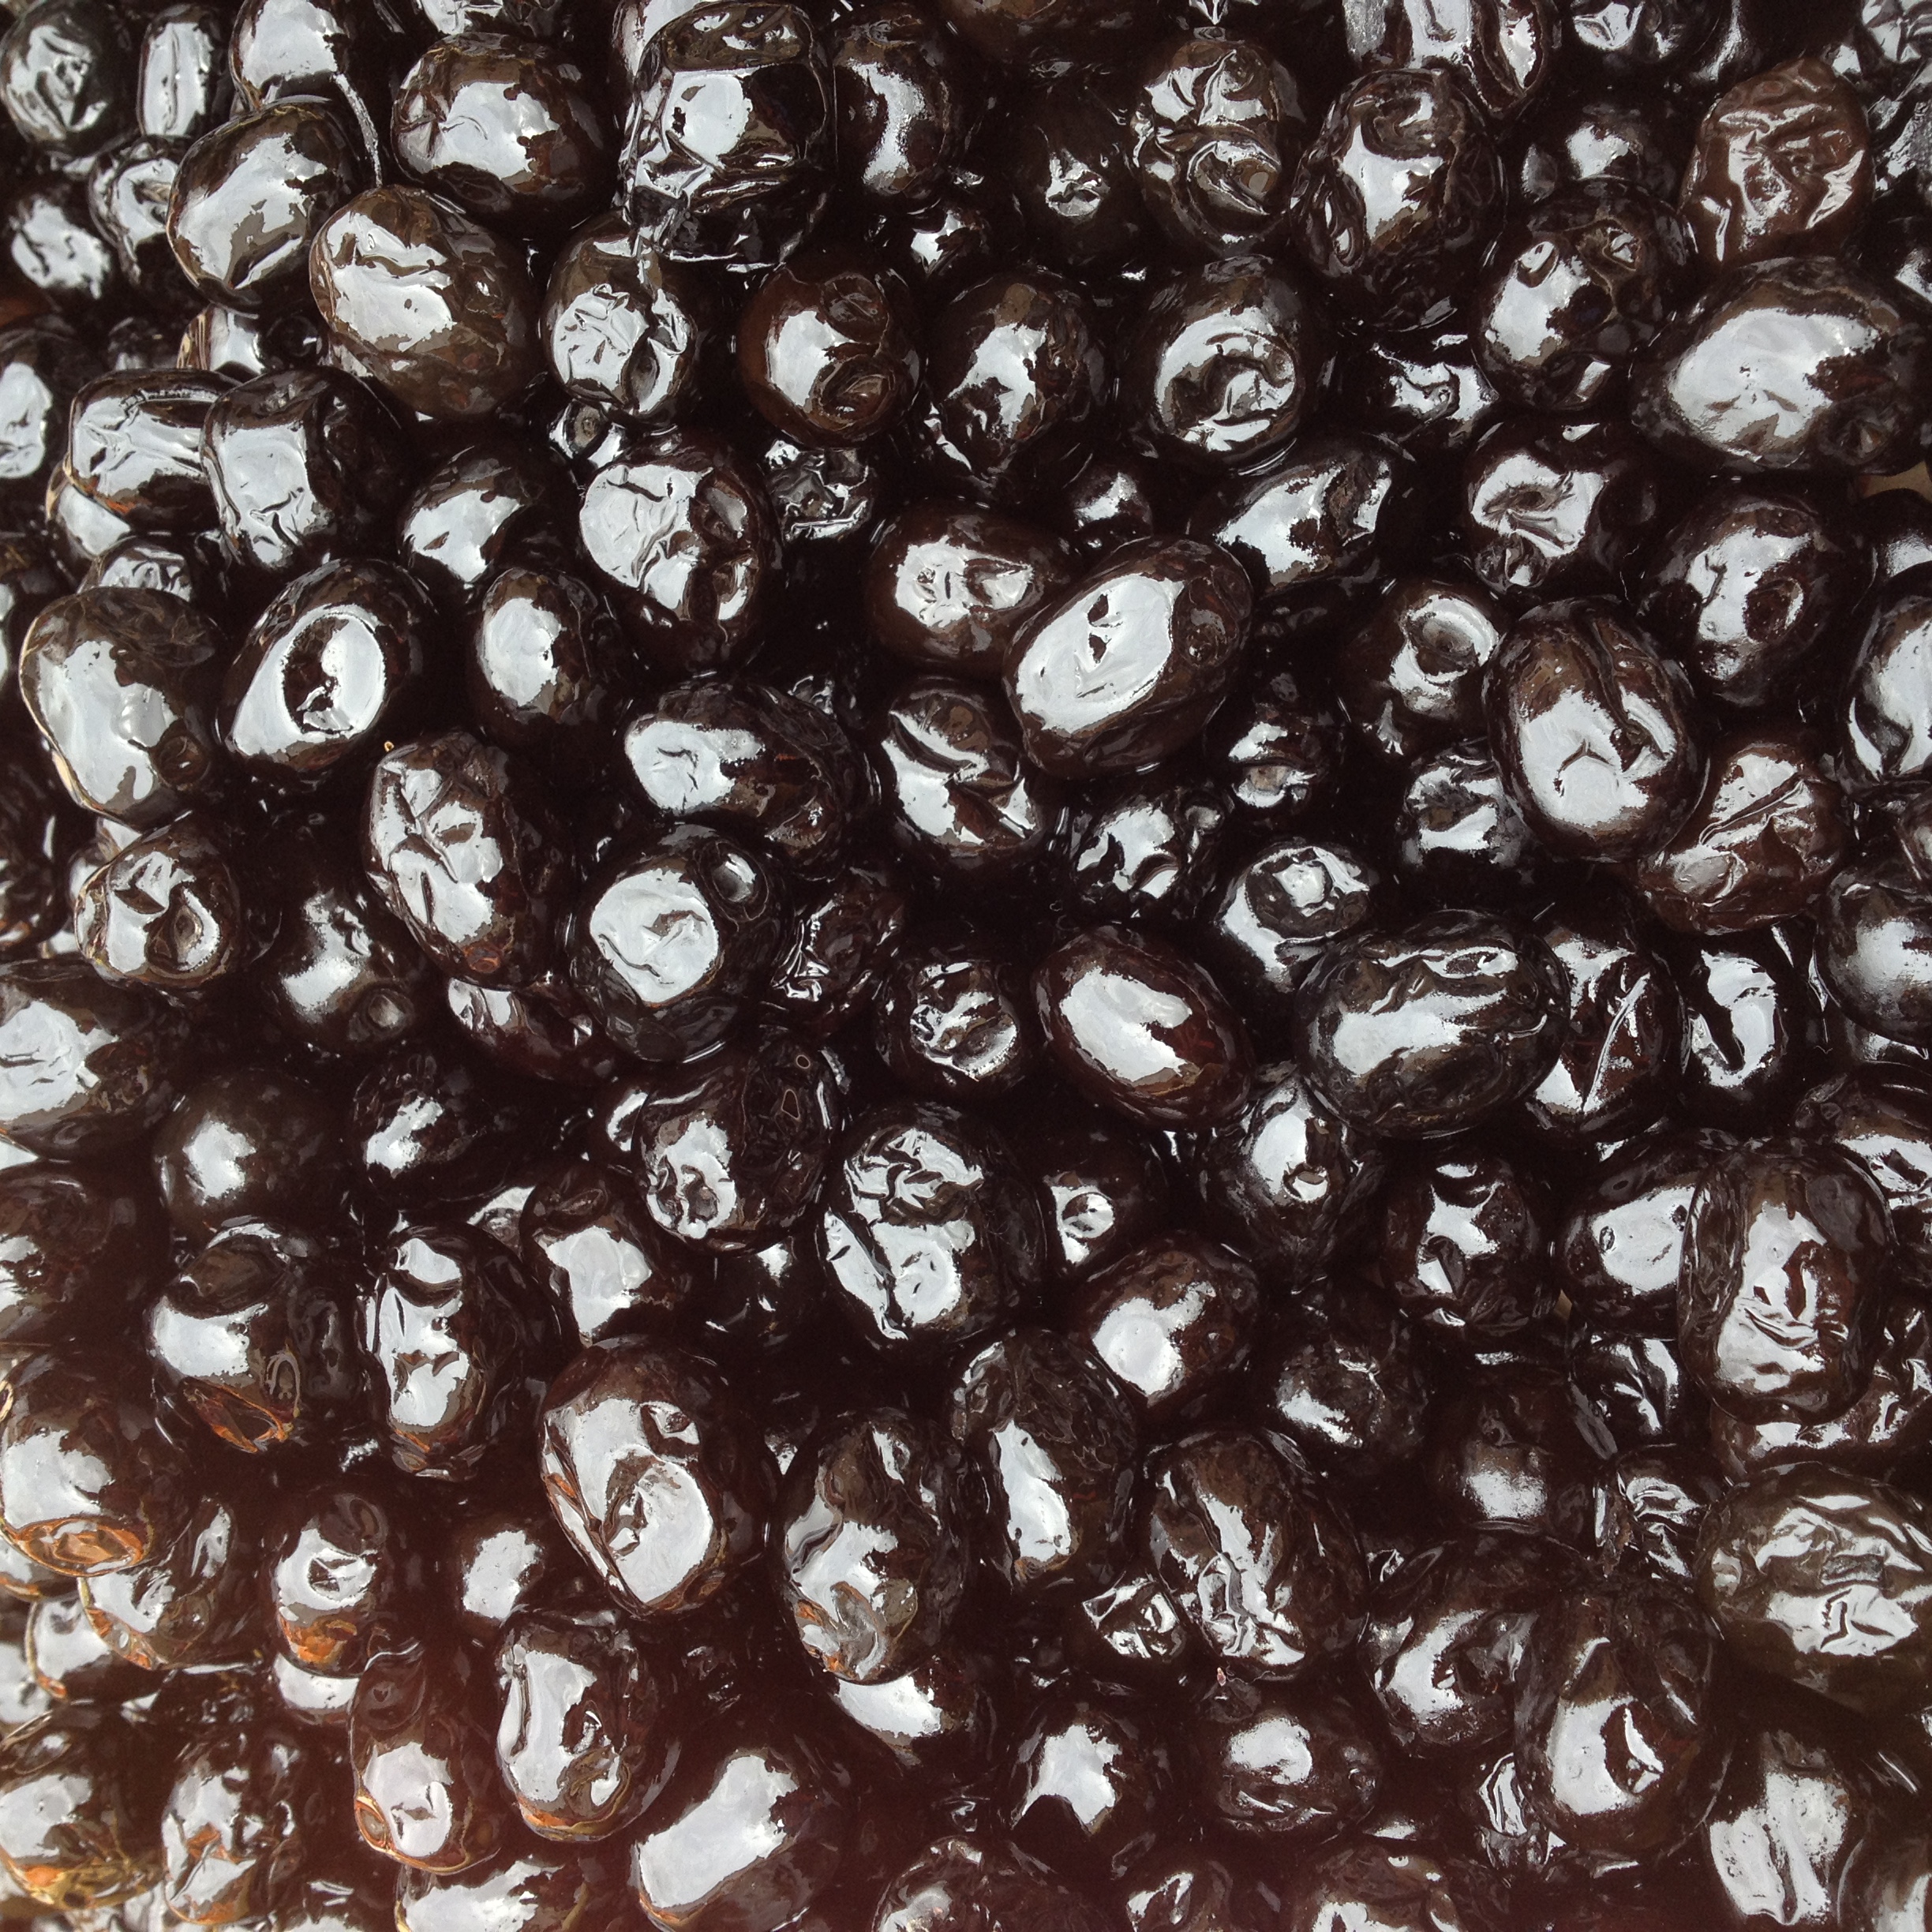
olivas, pattern, design, plant, metal